George Henry Wood (railway director)

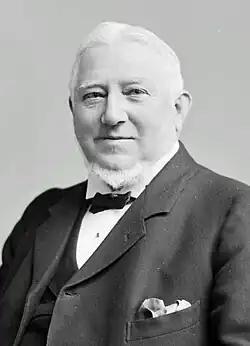
George Henry Wood circa 1890

George Henry Wood (c. 1836 - ?) was an English railroad administrator. He served as secretary and later director of the Isle of Man Railway. He was named secretary of the Railway in 1870 upon its founding and took an active role in establishing the company, including the acquisition of permits for construction of the railway and land procurement. In 1875, Wood became director of the railway.